Wachovia

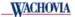
The 1986–2002 Legacy Wachovia Logo

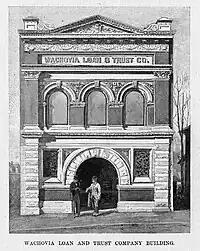
The first Wachovia Loan And Trust Company Building, located in Winston-Salem.

First Union was founded as Union National Bank on June 2, 1908, a small banking desk in the lobby of a Charlotte hotel by H.M. Victor.